United Nations Security Council Resolution 2068

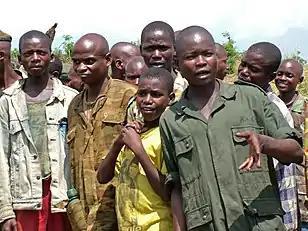
Child soldiers in the Congo

United Nations Security Council Resolution 2068 was adopted on 19 September 2012. It declared the readiness of the United Nations Security Council to impose sanctions on armed groups persistently violating the human rights of children including child abuse and child soldier.